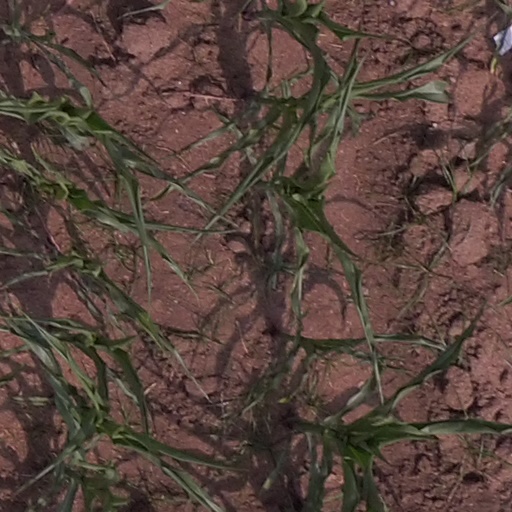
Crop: maize; corn